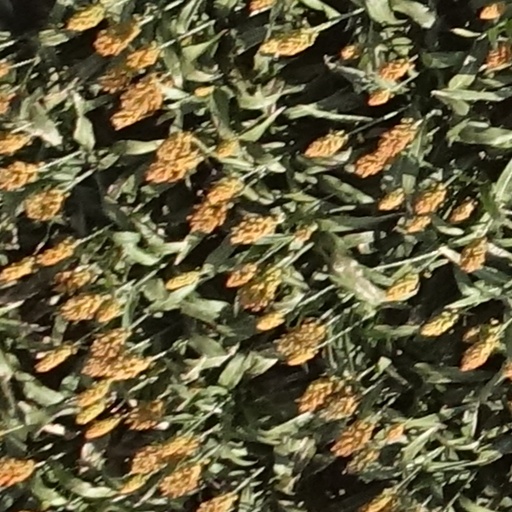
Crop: sorghum